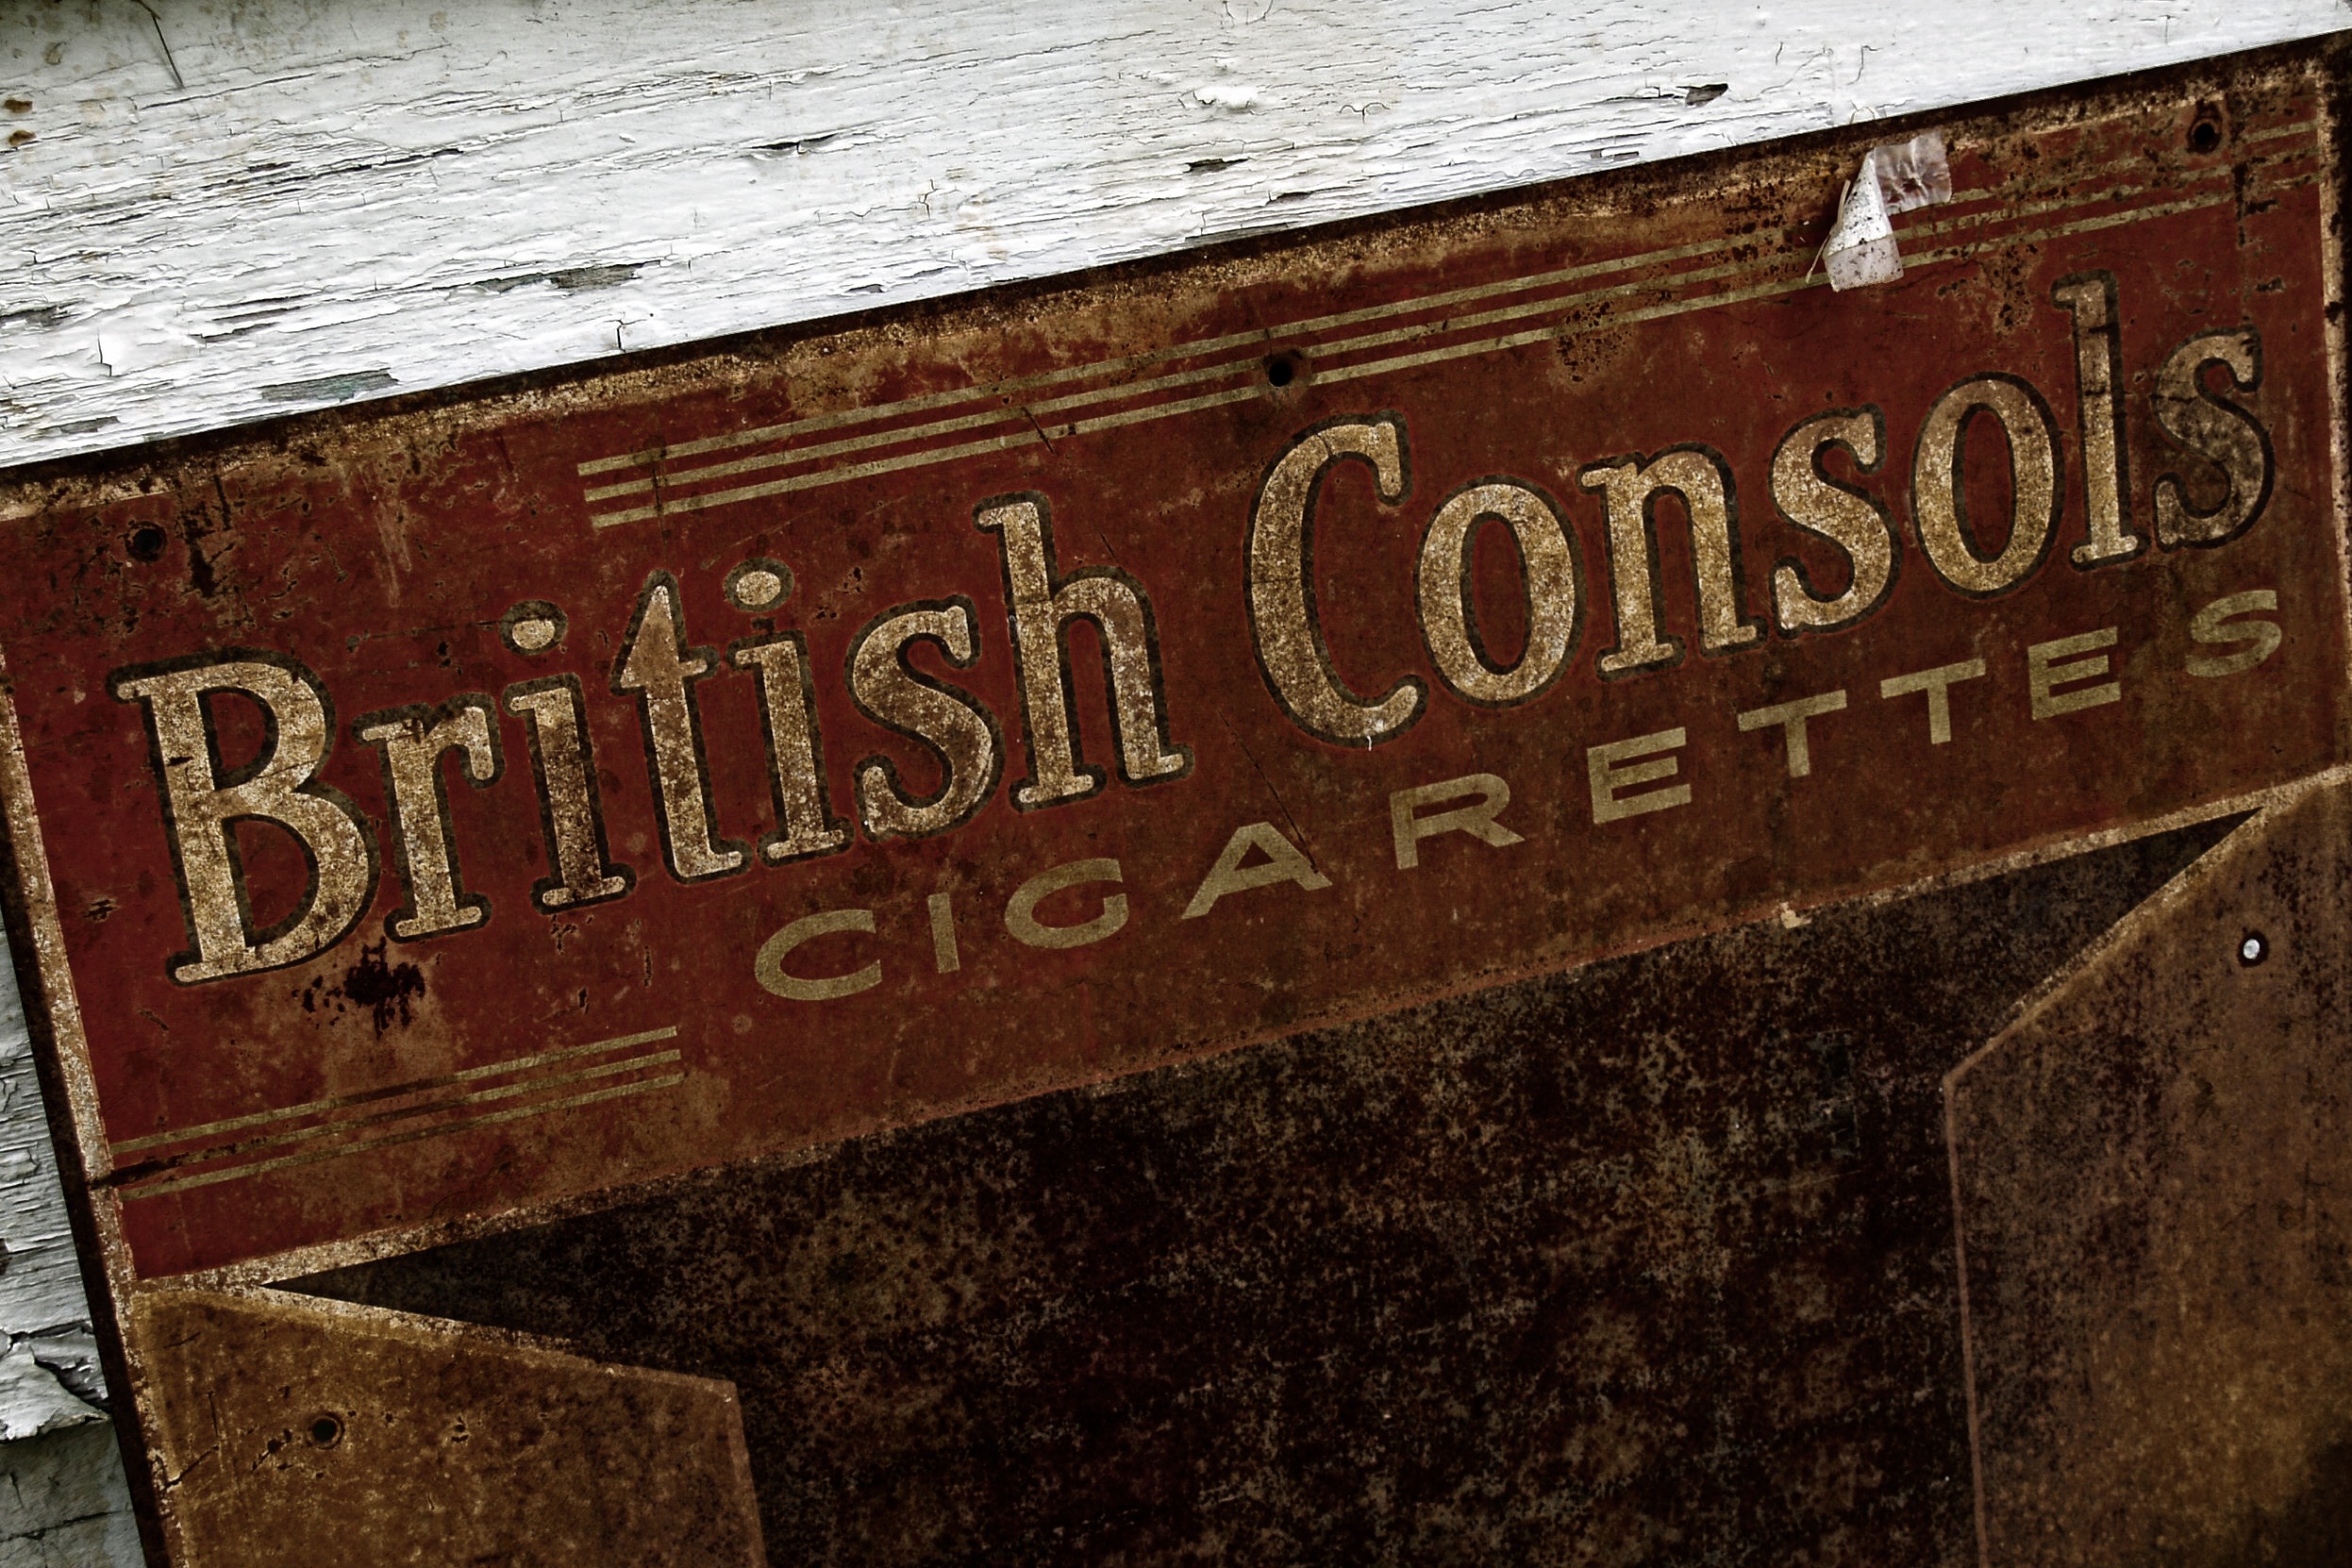
wood, vintage, number, old, wall, advertising, sign, red, color, dirty, street sign, erosion, canada, rusty, history, british columbia